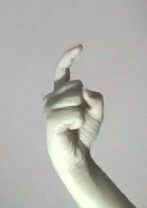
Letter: ra